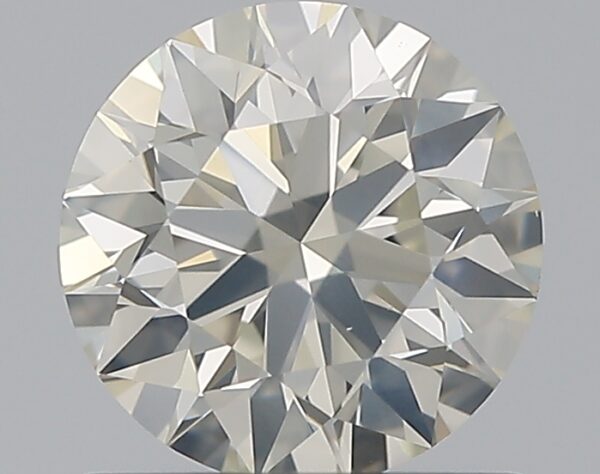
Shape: round
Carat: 0.76
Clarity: SI2
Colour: K
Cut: EX
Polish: EX
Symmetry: EX
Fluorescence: F
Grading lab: GIA
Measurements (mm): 5.84 x 5.87 x 3.65